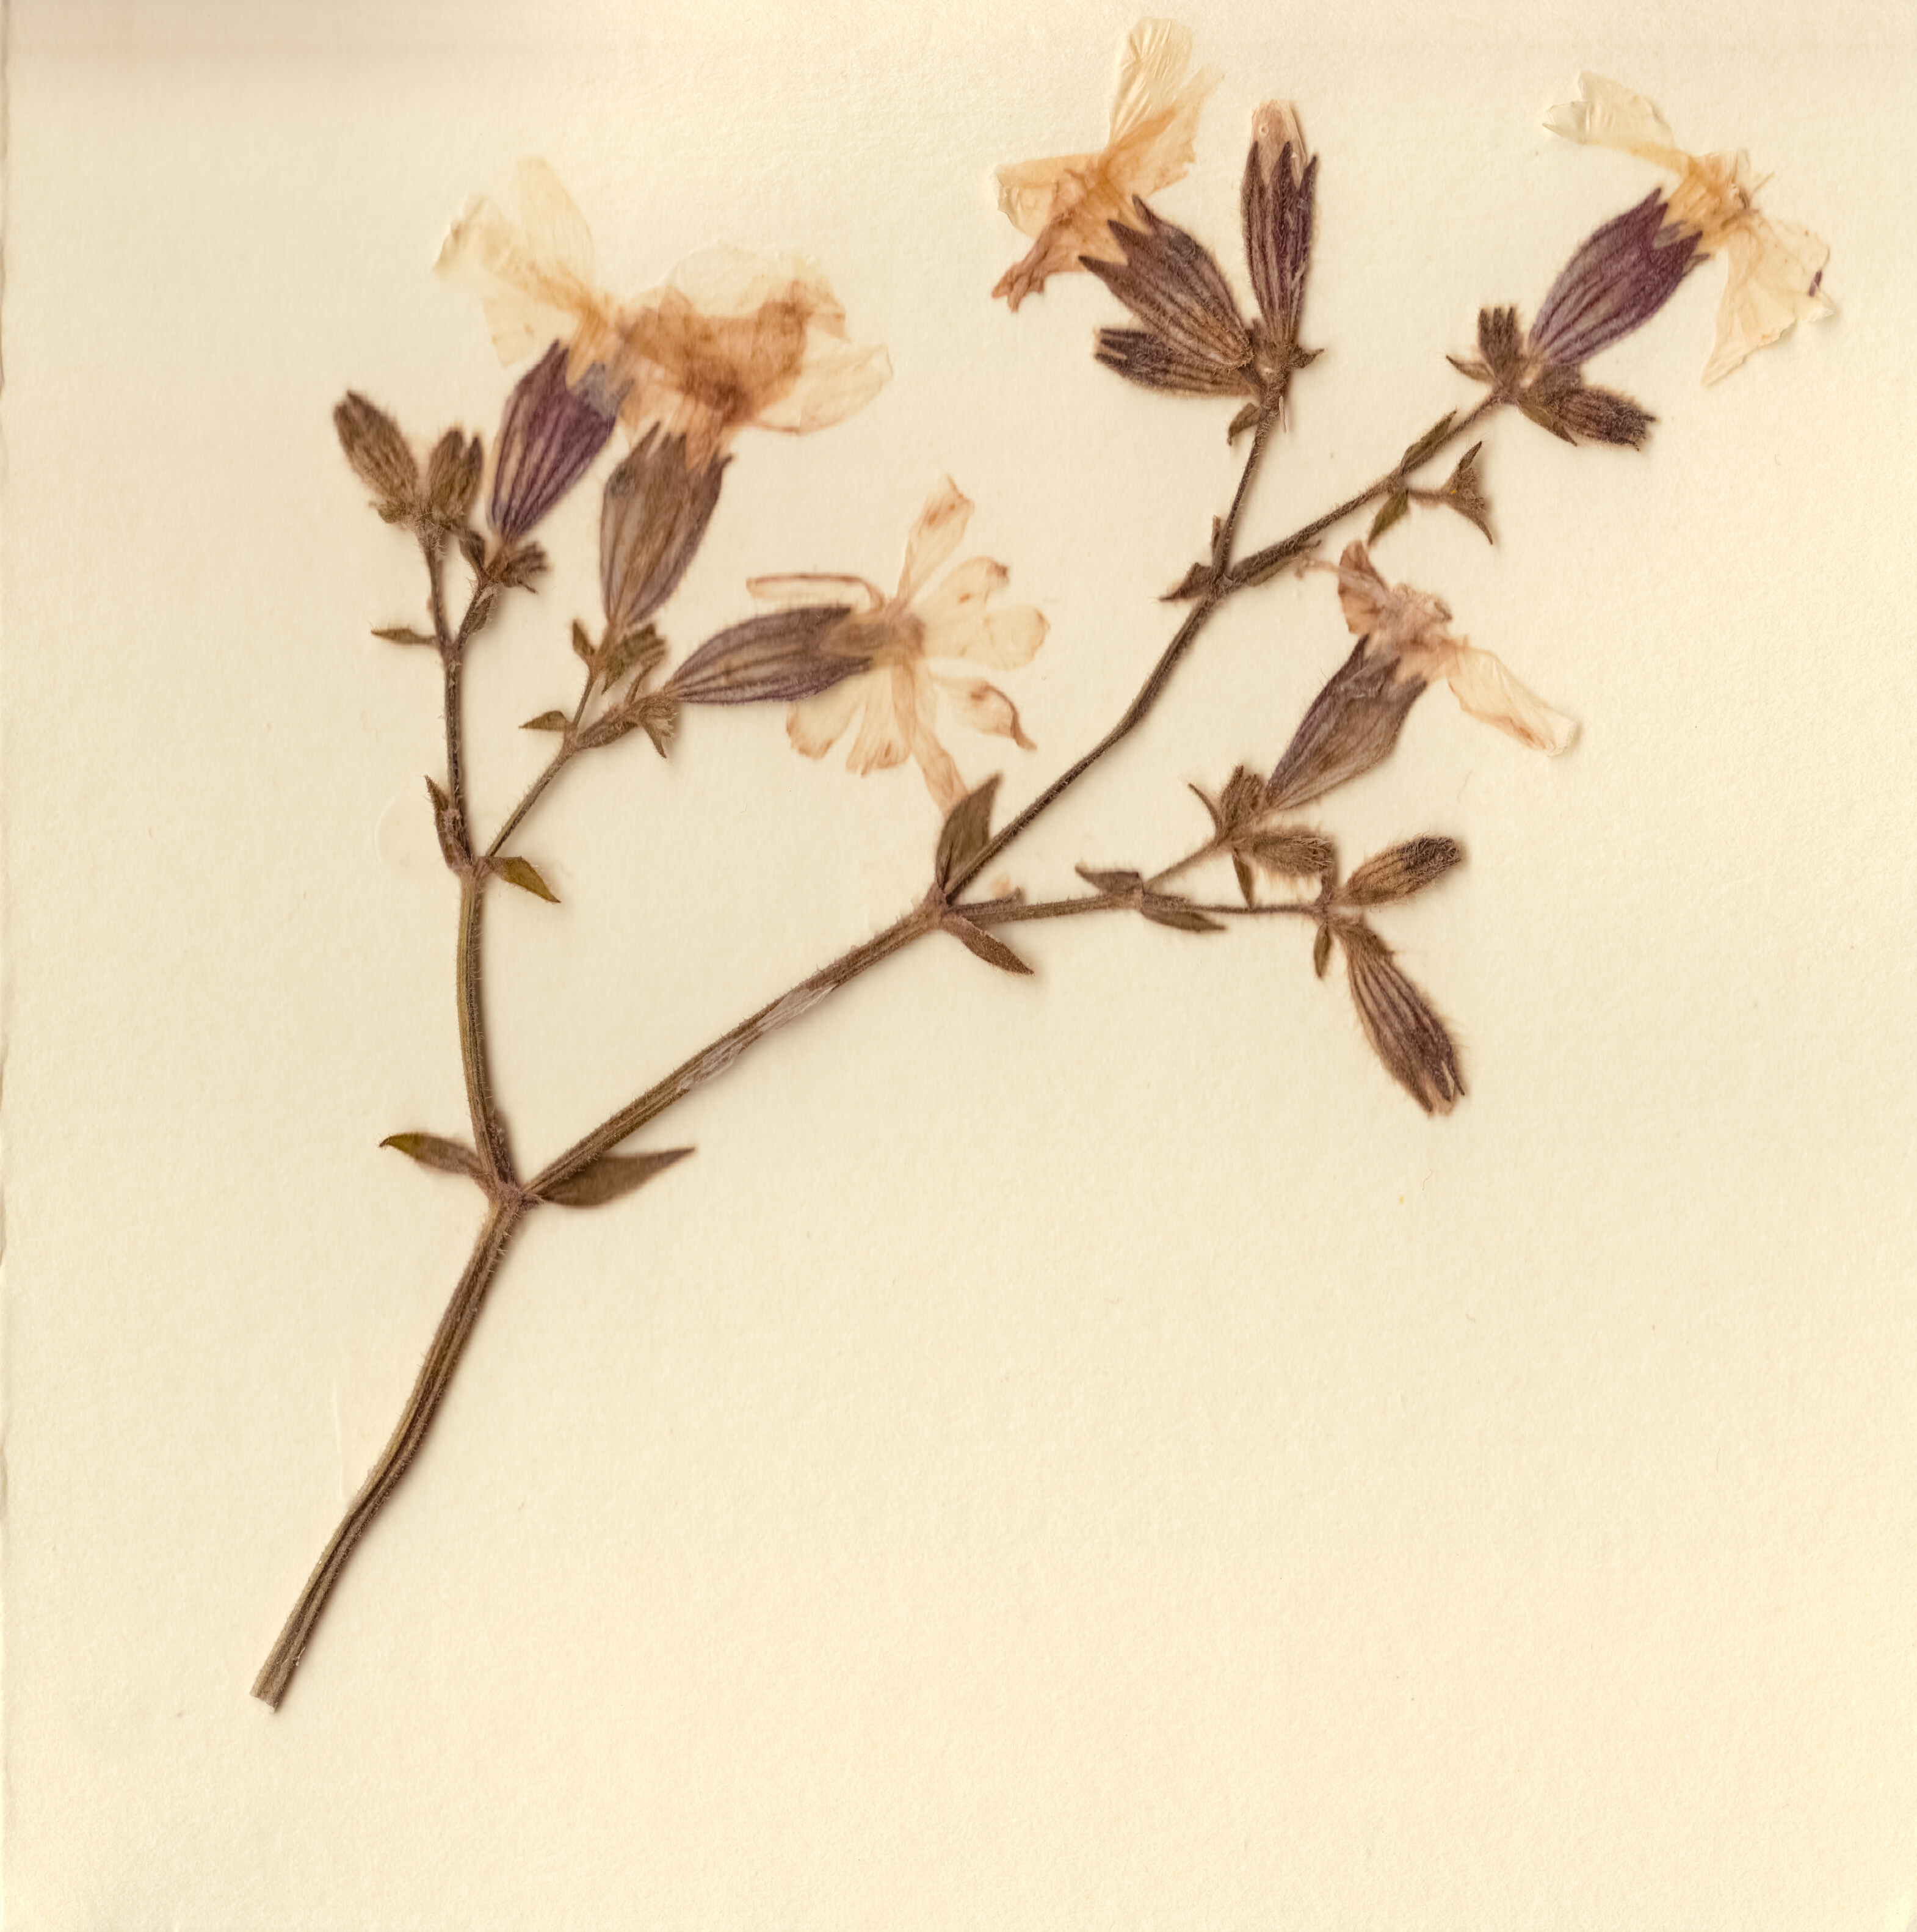
branch, plant, wheat, leaf, flower, produce, twig, flowers, cards, sketch, stilllife, flat, poppy, chamomile, scanned, pressedflowers, grass family, plant stem